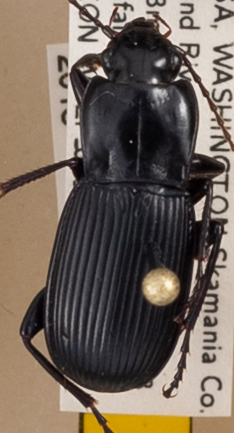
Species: Pterostichus herculaneus
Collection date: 2018-07-03
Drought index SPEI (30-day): -1.45
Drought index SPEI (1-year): -0.32
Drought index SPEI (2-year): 0.71